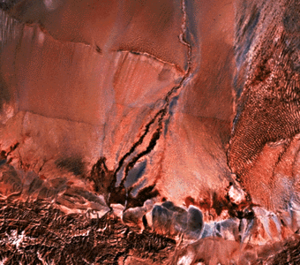
La rivière Hotan, ou Khotan, est un affluent du Tarim. Elle traverse du sud au nord le désert du Taklamakan, dans le Xinjiang chinois.